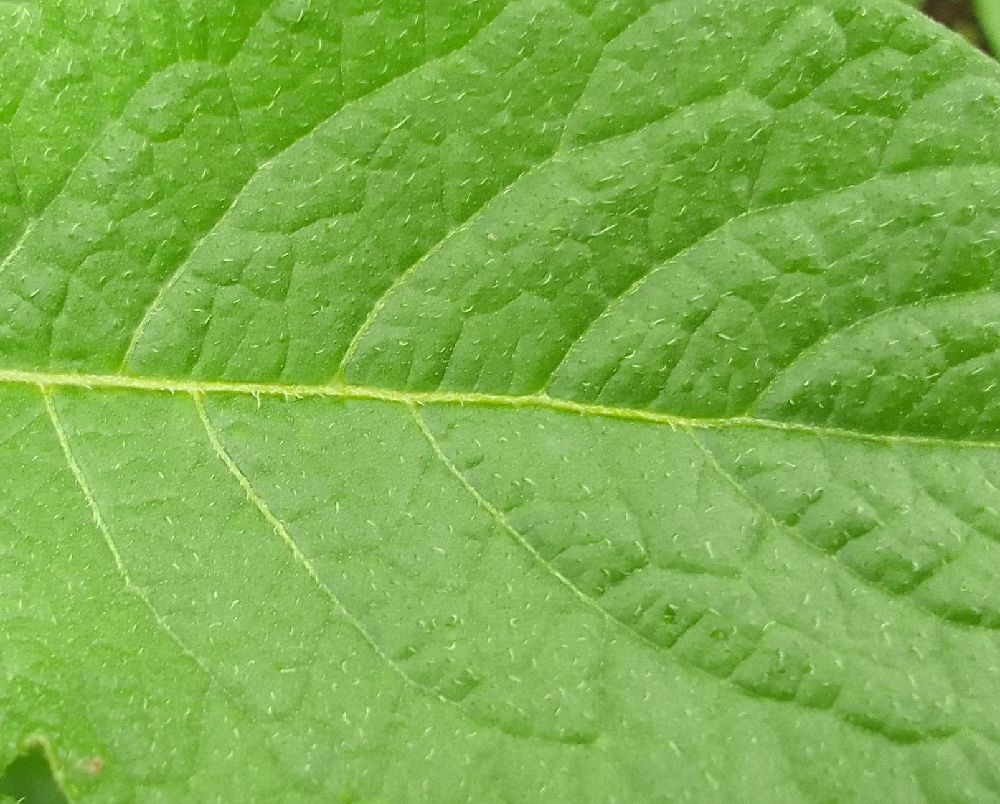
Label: Healthy